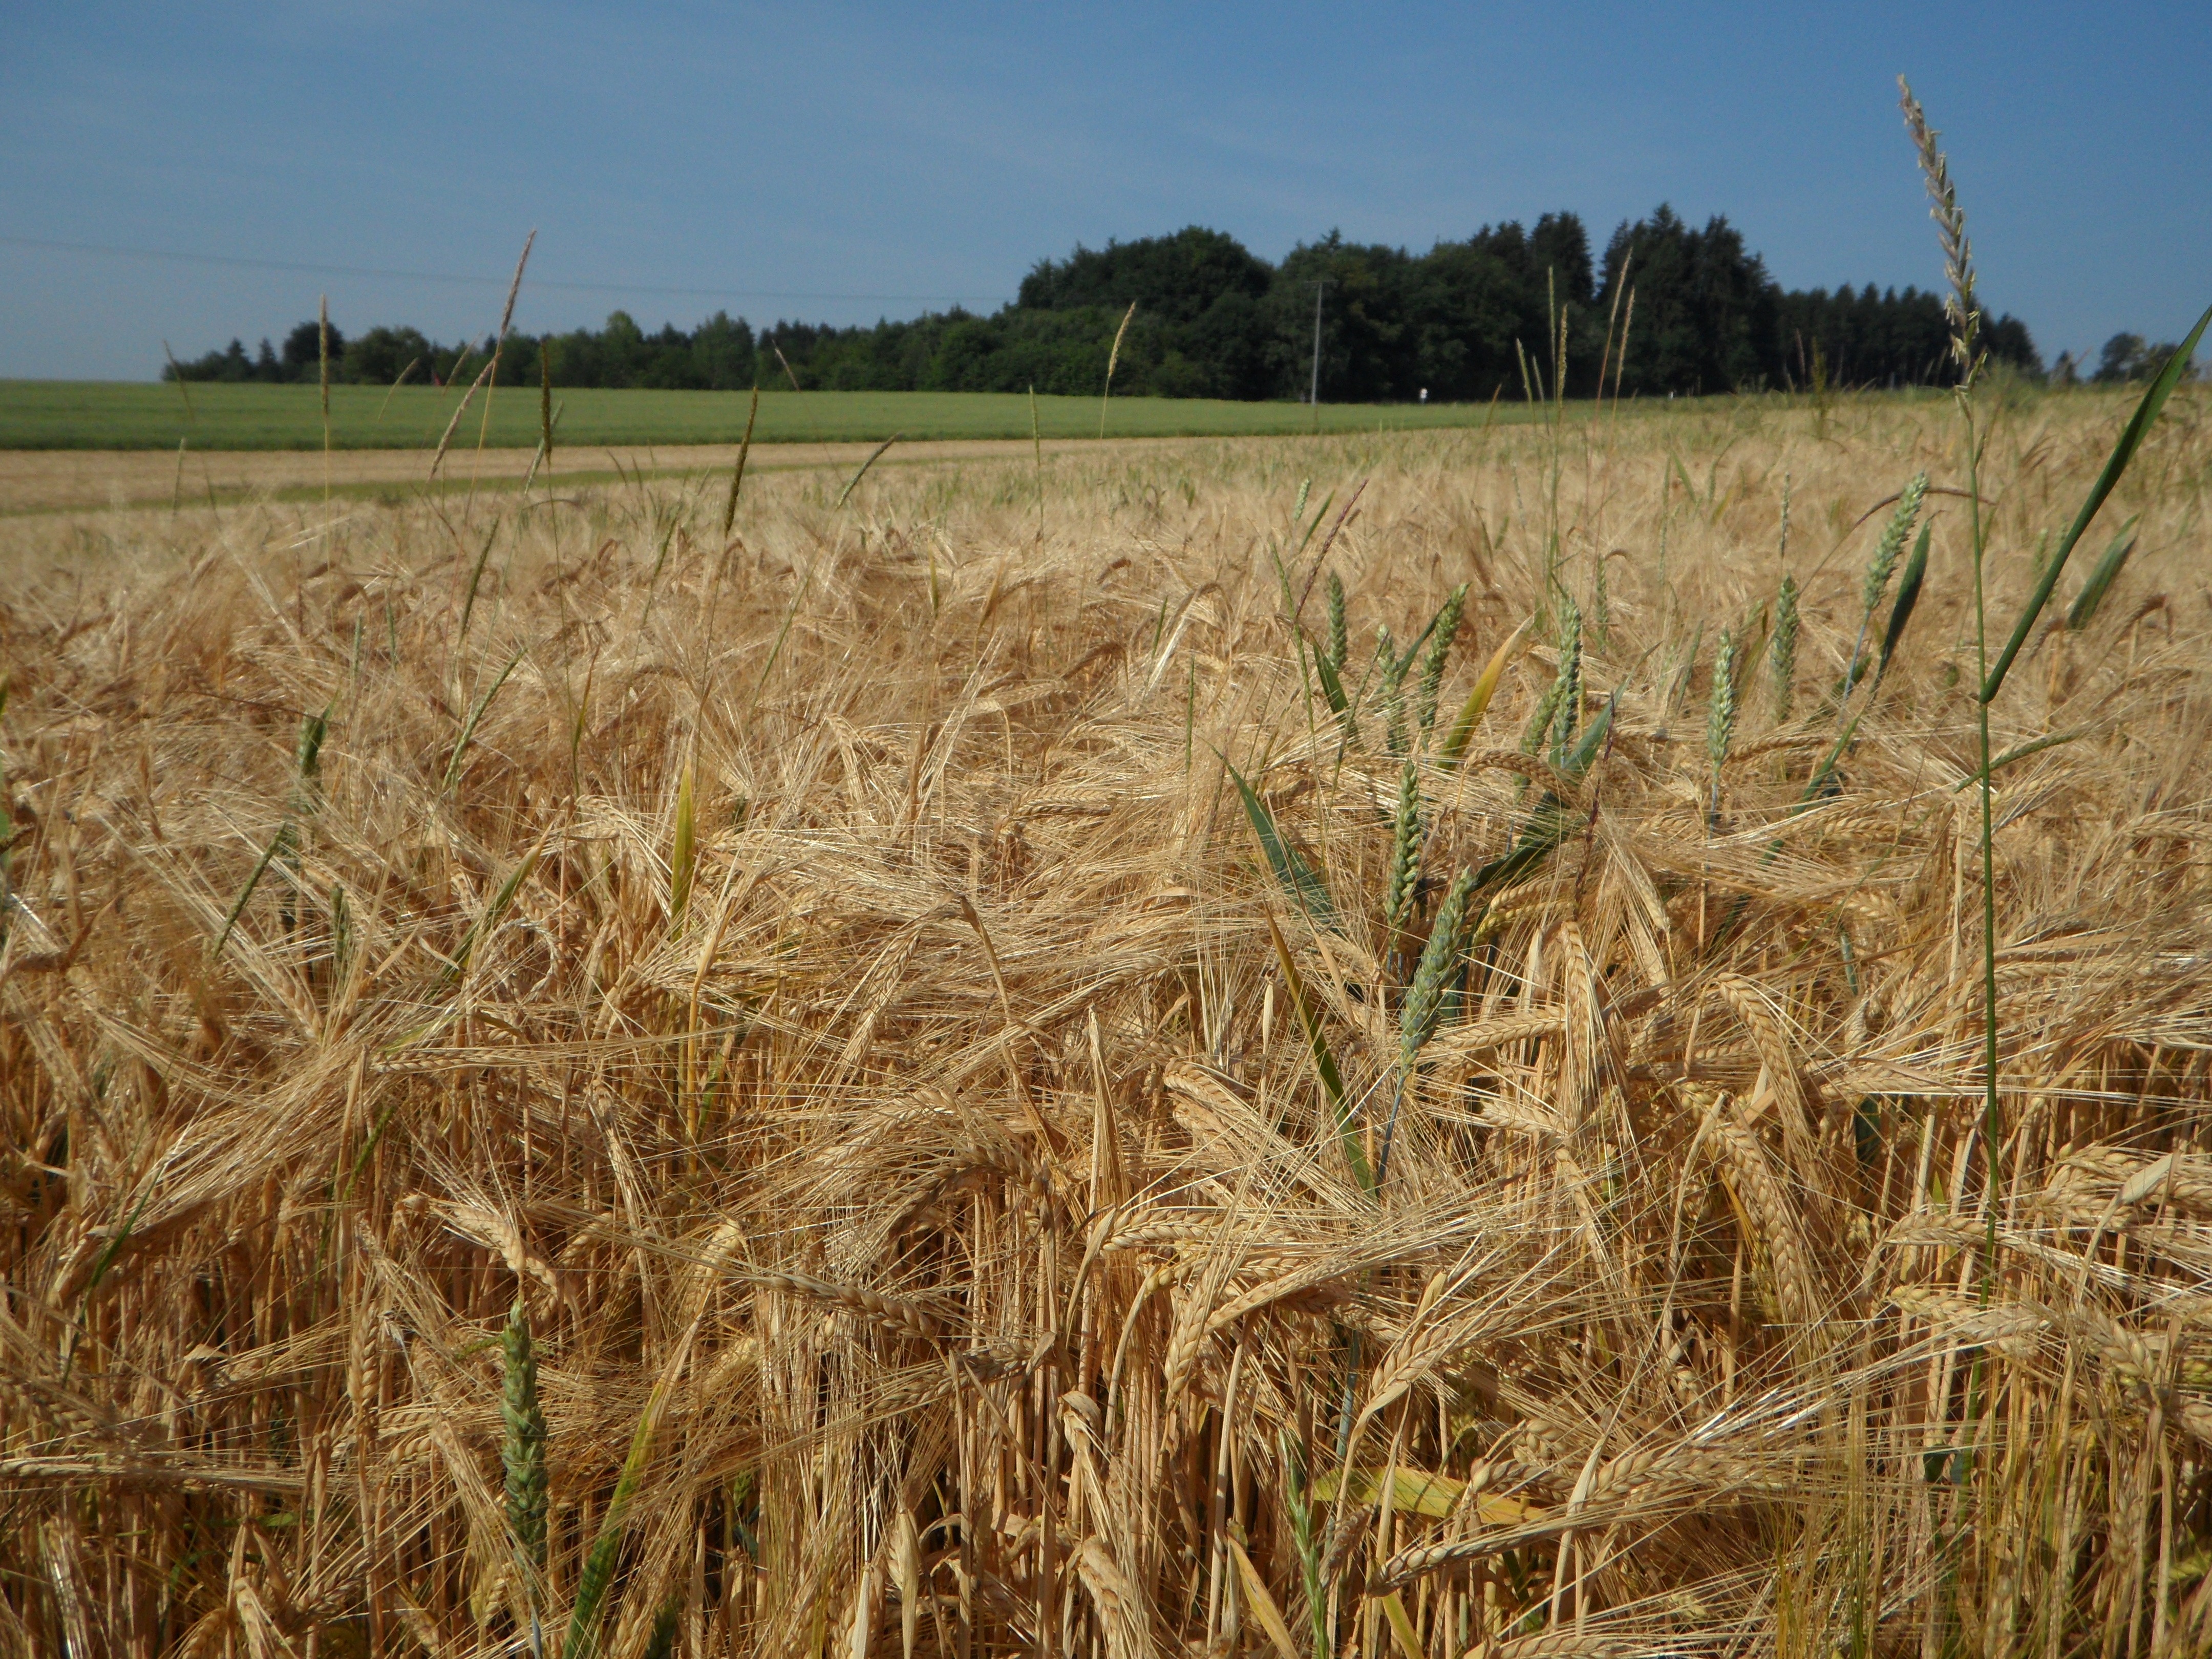
plant, field, barley, wheat, grain, prairie, summer, food, crop, soil, agriculture, spike, cereal, grassland, rye, cornfield, cereals, golden yellow, field crops, awns, flowering plant, commodity, barley field, triticale, grass family, land plant, phragmites, food grain, einkorn wheat